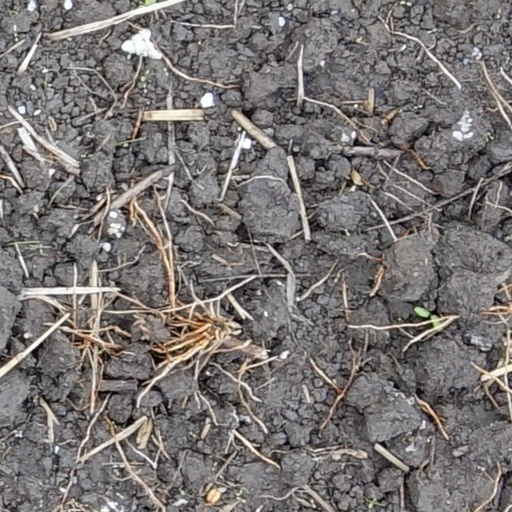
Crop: wheat